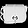
Label: Bag